WBAZ

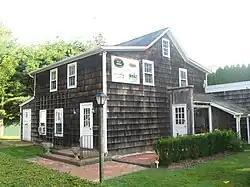
Amagansett studios

The 102.5 frequency first signed on in April 1996 as WLIE, with a satellite-fed country music format. Put on the air by WBAZ-owner Mel Kahn and his MAK Communications, less than a year later, the country format was replaced with classic rock.